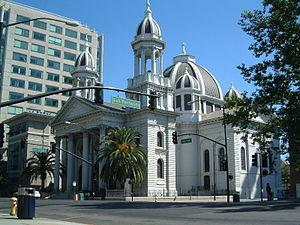
San José ou San Jose est une ville de la côte ouest des États-Unis, située à l'extrémité sud de la baie de San Francisco, dans l'État de Californie et à 68 km au sud-est de San Francisco. Elle est la troisième plus grande ville de Californie et le siège du comté de Santa Clara. C'est la plus grande ville de la région de la baie de San Francisco et la « capitale de la Silicon Valley ». On estimait sa population à 945 942 habitants au 1ᵉʳ janvier 2010, ce qui en fait la dixième plus grande ville du pays.